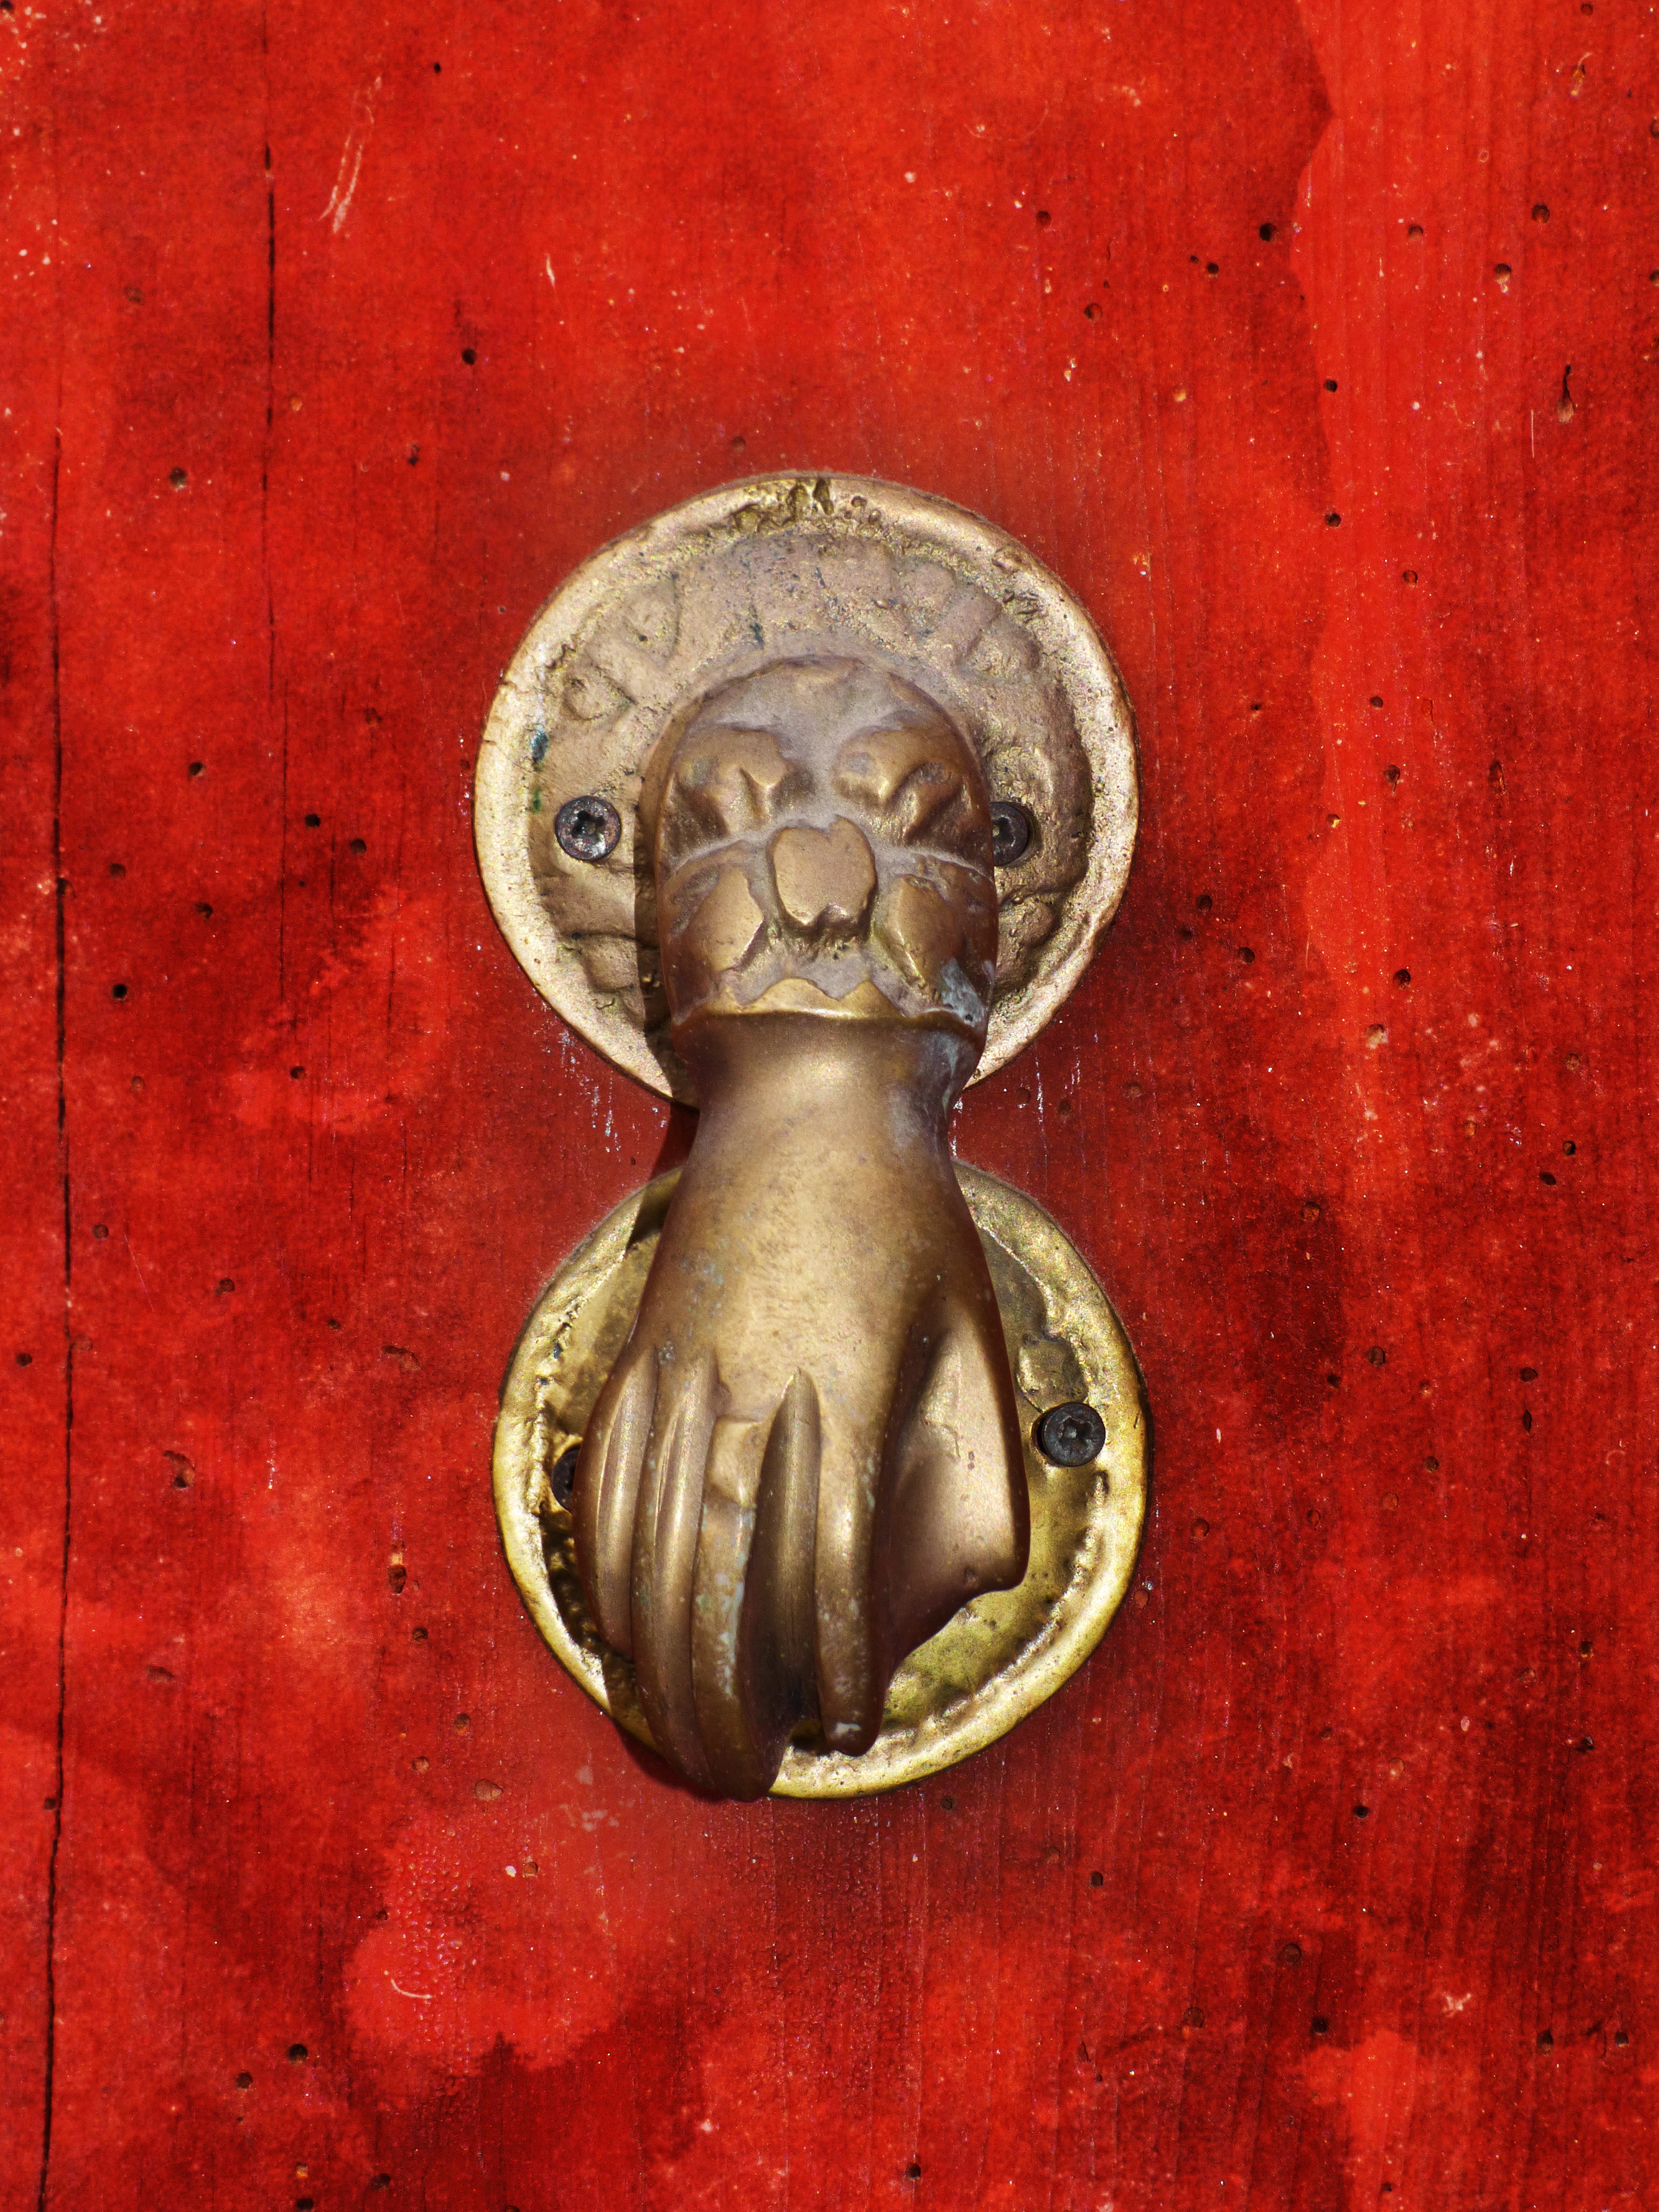
old, door, call, bronze, carving, artifact, passepartout, door knocker, knock knock